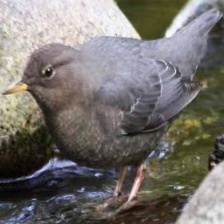
Species: AMERICAN DIPPER
Scientific name: CINCLUS MEXICANUS